Chanakya

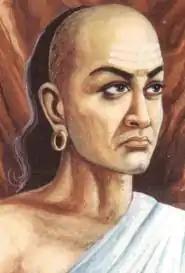
Chanakya as depicted on the cover of R. Shamasastry's 1915 translation of "Arthashastra"

Chanakya (ISO: "", चाणक्य), according to legendary narratives preserved in various traditions dating from the 4th to 11th century CE, was a Jain Brahman who assisted the first Mauryan emperor Chandragupta in his rise to power and the establishment of the Maurya Empire. According to these narratives, Chanakya served as the chief adviser and prime minister to both emperors Chandragupta Maurya and his son Bindusara.